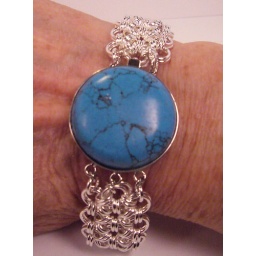
Japanese 12 in 2 chainmaille bracelet in silver fill with 25mm Turquoise box clasp focal